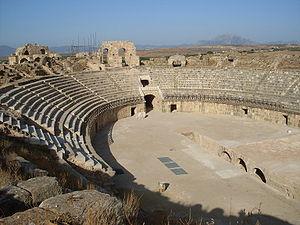
Amphitéatre d'Oudhna Uthina
Oudna ou Oudhna, nom contemporain de l'antique Uthina, est un site archéologique tunisien situé à trente kilomètres au sud de Tunis sur la route menant à Zaghouan. Fouillé partiellement au XIXᵉ siècle, les fouilles ont repris sur le site en 1993 pour aboutir à une ouverture au public en 1999.
Cette liste des monuments classés du gouvernorat de Ben Arous est une liste des monuments historiques et archéologiques protégés et classés du gouvernorat de Ben Arous, établie par l'Institut national du patrimoine de Tunisie.